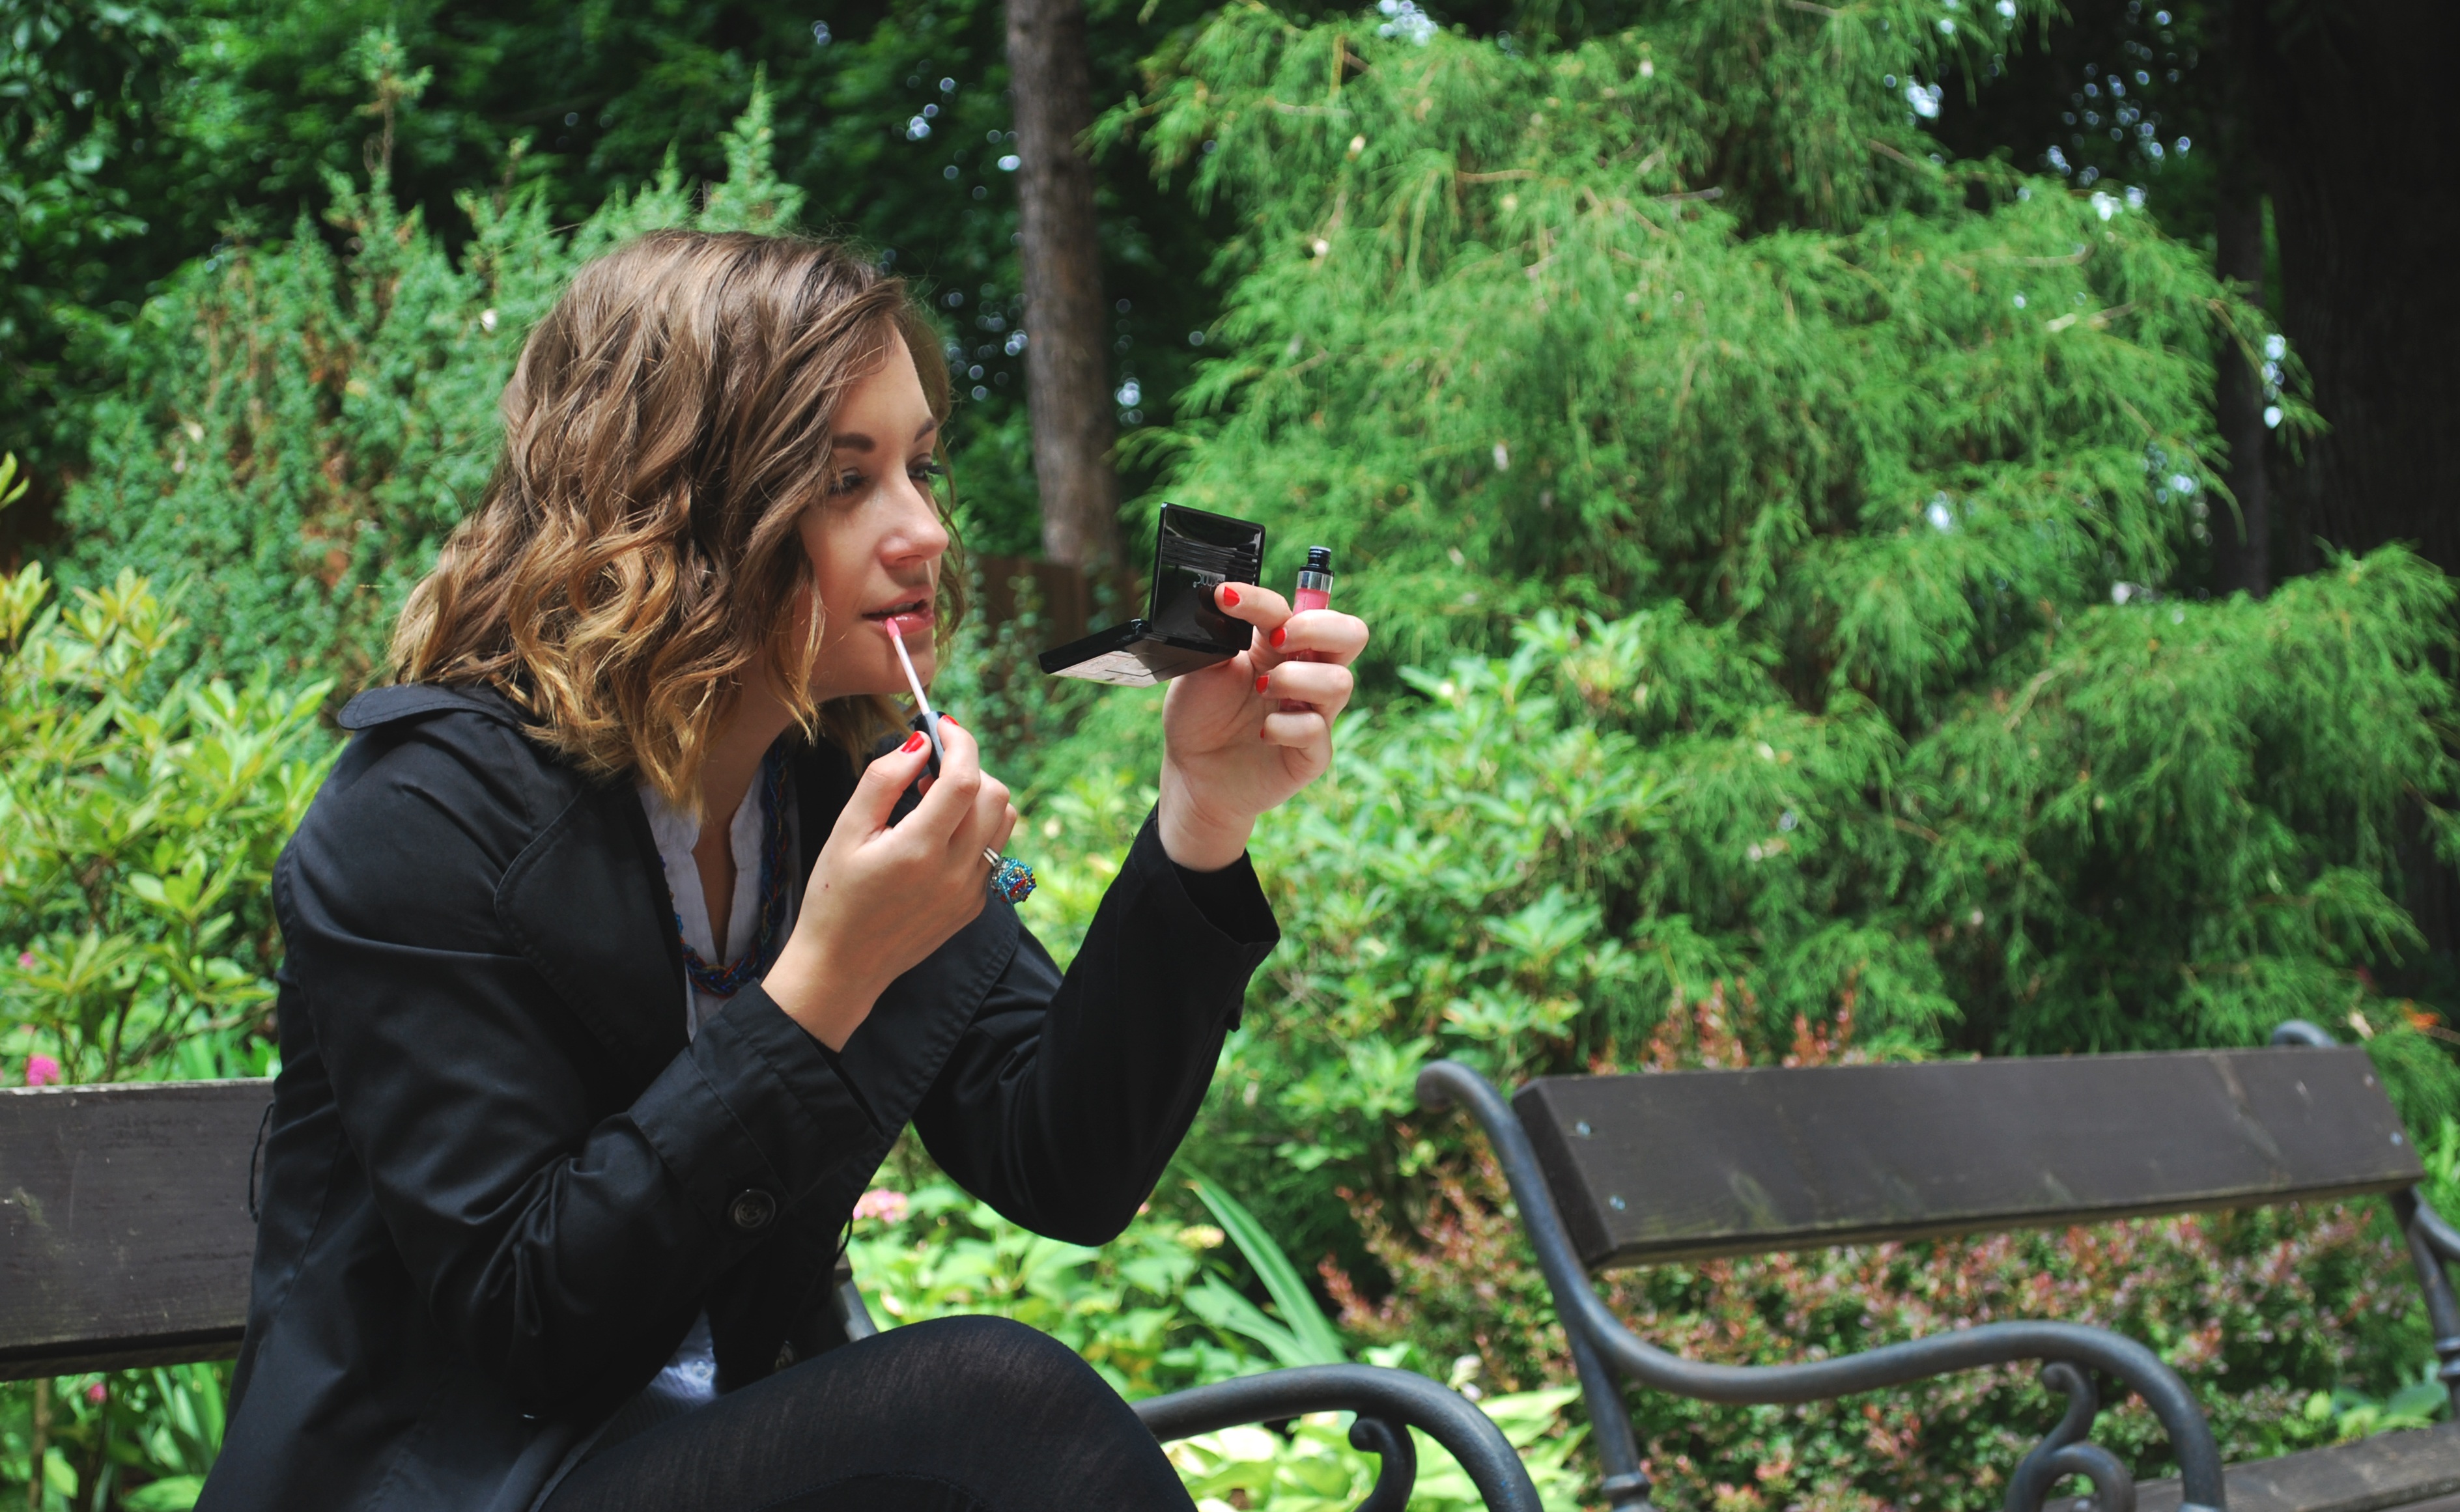
tree, nature, forest, girl, woman, hair, flower, portrait, model, park, garden, lady, smile, makeup, trees, face, one, head, version, satisfaction, the photo shoot, a beautiful day